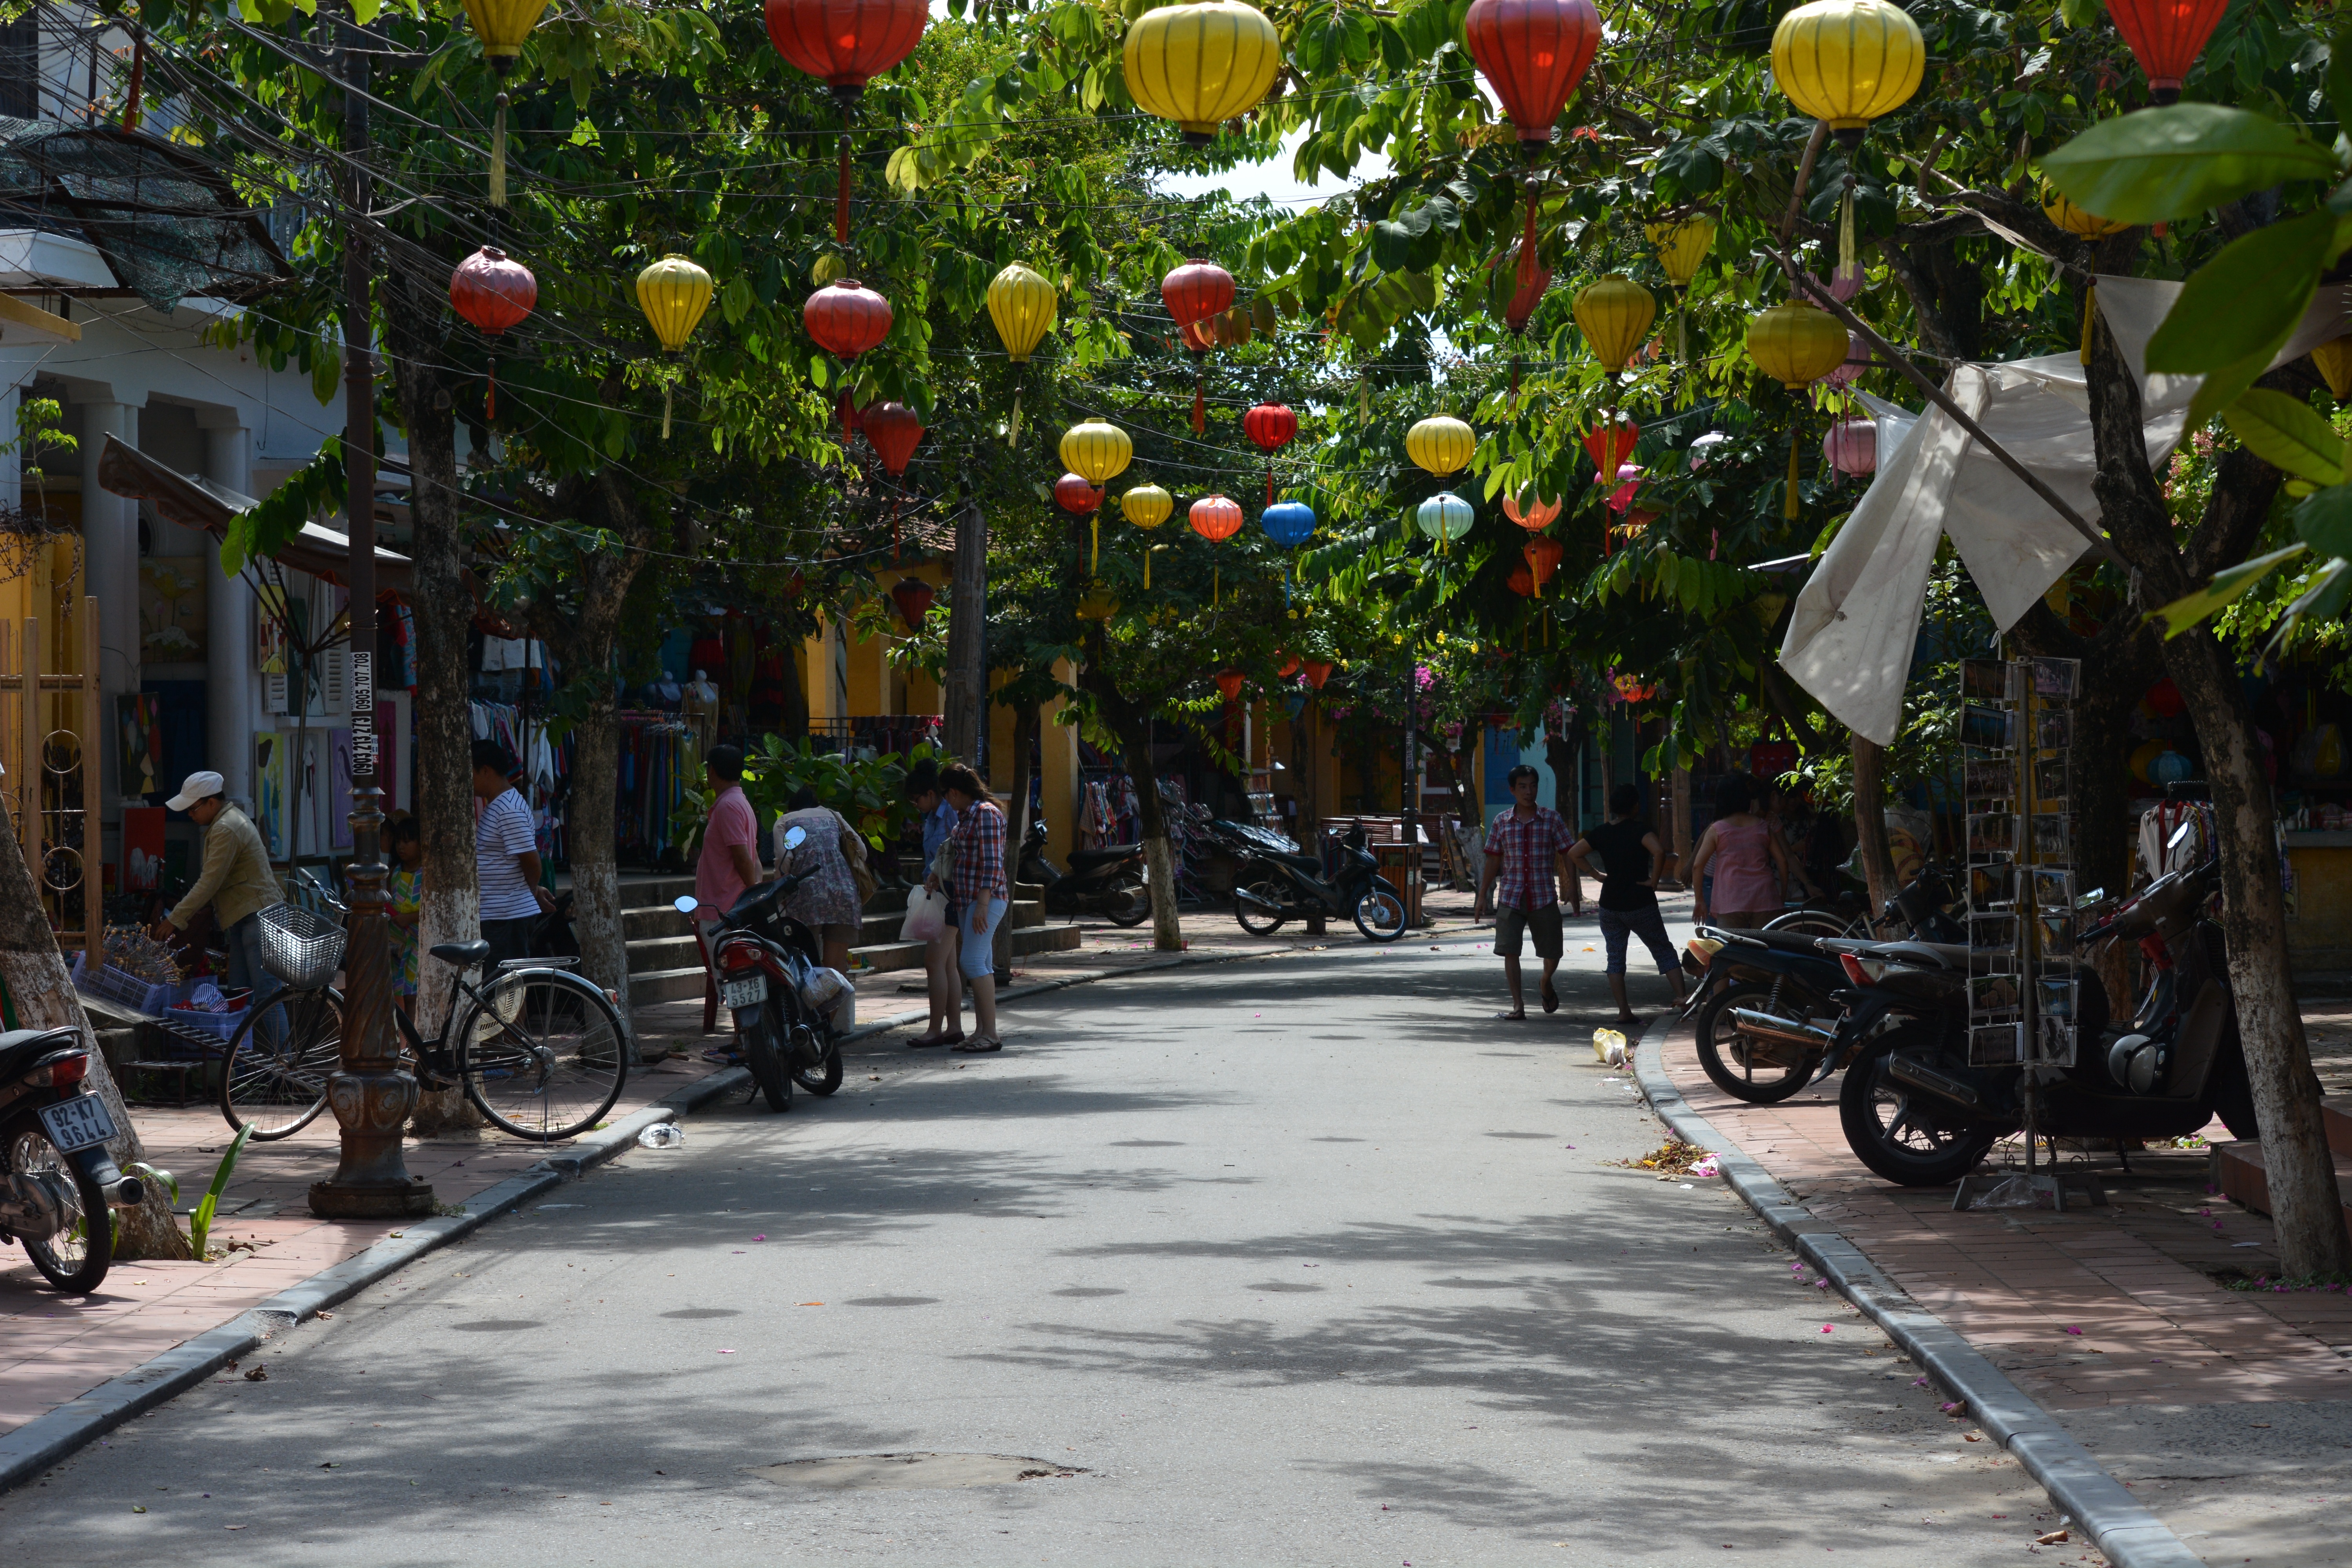
pedestrian, road, street, flower, city, asia, tourism, vietnam, hoi an, urban area, lampignon